Yu-Gi-Oh! Zexal II season 1

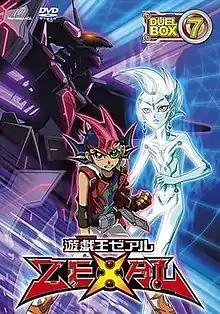
Official Japanese DVD Cover of Yu-Gi-Oh! Zexal II episodes 74–85

is a sequel series to the "Yu-Gi-Oh!" anime television series "Yu-Gi-Oh! Zexal" and the seventh anime series overall in the "Yu-Gi-Oh!" franchise. It is produced by Nihon Ad Systems and broadcast on TV Tokyo. Like the original, this series is directed by Satoshi Kuwahara and animated by Studio Gallop. The anime aired in Japan on TV Tokyo between October 7, 2012, to March 23, 2014, in a different time slot from that of the original series, while the English-language adaptation by Konami began airing in the United States on The CW's Vortexx programming block from August 17, 2013. Due to Vortexx's re-airing of Zexal II episodes, new episodes have been moved to Hulu since July 14, 2014, beginning with Episode 114. Since then, most of the episodes have aired on Mondays on Hulu. On December 14, the episodes on Hulu began to be uploaded on Sundays instead of Mondays, with the exception of December 6, which saw Episode 135 being uploaded on a Saturday, because the following Sunday was National Pearl Harbor Remembrance Day. The regular airing pattern was broken again when the series finale (Episode 146) aired on February 21, a Saturday, instead of on a Sunday. Following the end of the first series, Yuma and his friends now find themselves up against the evil forces of Barian World.